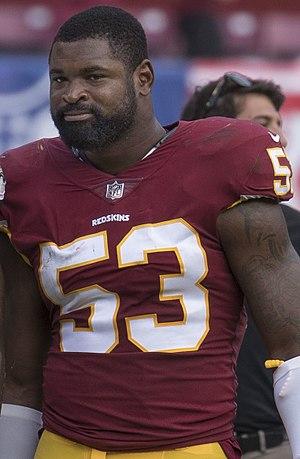
Zachary « Zach » Brown, né le 23 octobre 1989 à Beaufort, est un américain, joueur professionnel de football américain.